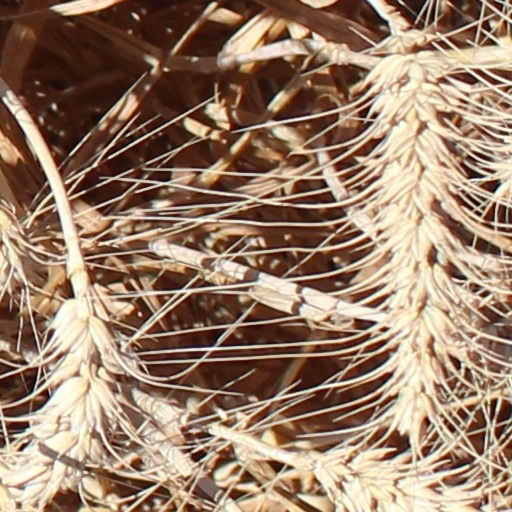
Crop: wheat